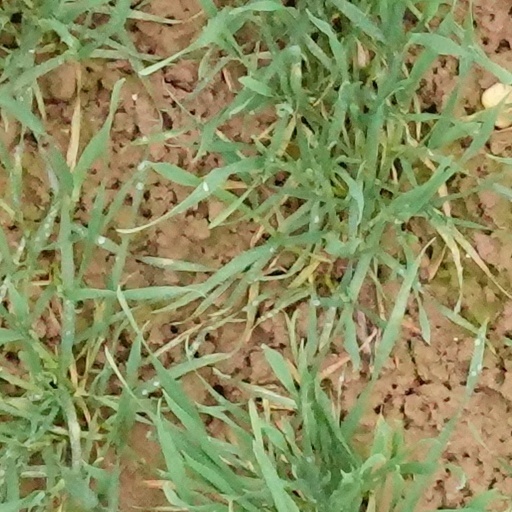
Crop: wheat